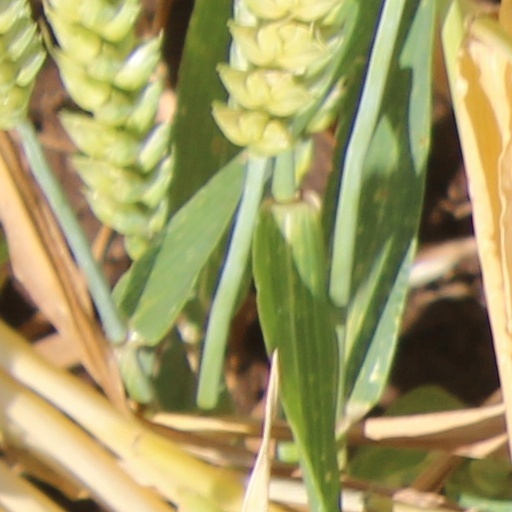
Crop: wheat